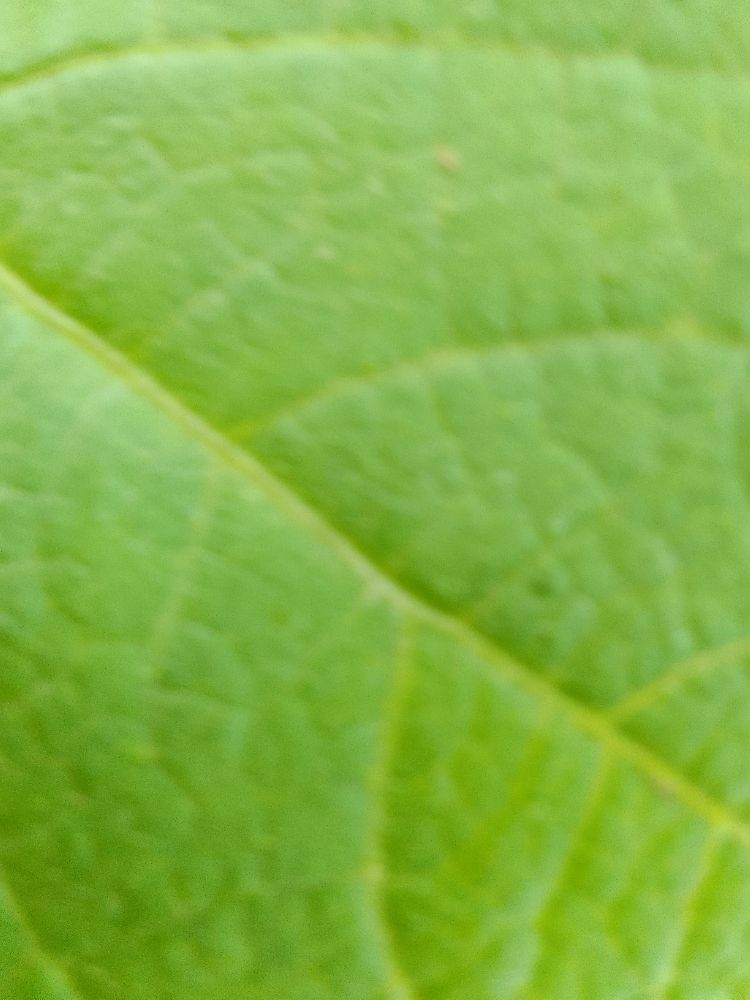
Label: healthy